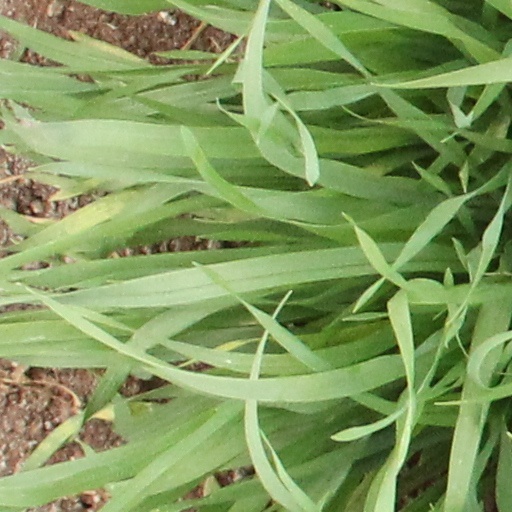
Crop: wheat